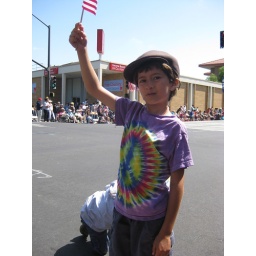
Redwood City Fourth of July Parade. Milo in his TinTin journalist hat and peace sign tie dye!